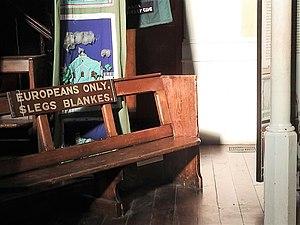
Le musée du district six, en anglais District Six Museum, est un musée du Cap en Afrique du Sud consacré aux familles expulsées du District 6 et à leur histoire.